Education in Mexico

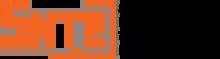
Sindicato Nacional de Trabajadores de la Educación (SNTE) seal

During the period ca. 1940–1960, Mexico experienced sustained economic growth, the so-called Mexican Miracle, which saw increased urbanization and industrialization. The idea that education was a determinant of economic development took hold and the government of President Adolfo López Mateos, who appointed Torres Bodet Minister of Education. Torres Bodet made a comprehensive assessment of Mexican education, which led to the Eleven-Year Plan for Education, attempting to make a commitment that forced the next president to continue implementation. The assessment of Mexican primary-level schools showed that 50% of Mexican children, or 3 million, had access to primary education. Of those, fewer than 25% finished fourth grade. Only about 1,000 of those primary school students would succeed in pursuing a profession. A basic finding was that only 50% of Mexicans could read or write. López Mateos sought reforms to remedy the situation, including training 27,000 more teachers and building more schools. He also created a program to provide free textbooks to students and made their use obligatory in schools.